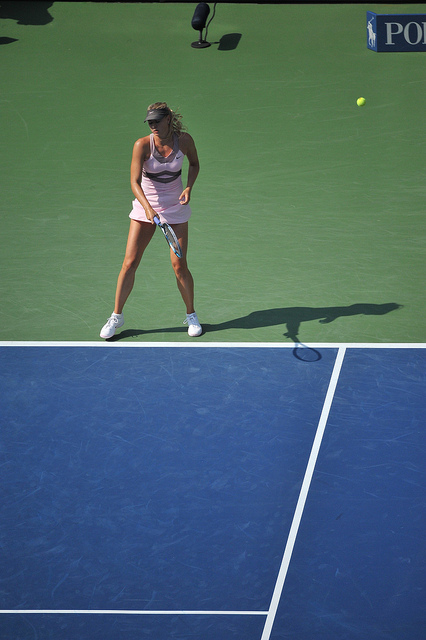
một người phụ nữ đang chơi tennis ở trên sân